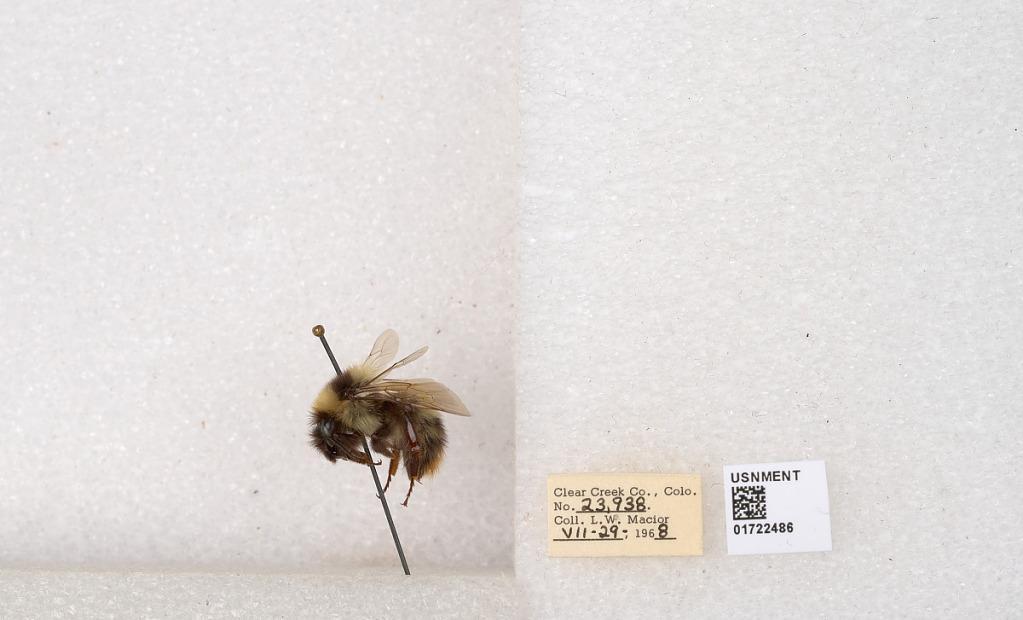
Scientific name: Bombus kirbyellus
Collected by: L. Macior
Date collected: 1968-7-29
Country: United States
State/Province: Colorado
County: Clear Creek
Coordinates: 39.6891, -105.644